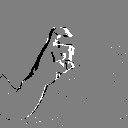
ASL letter: x